Ruvo di Puglia

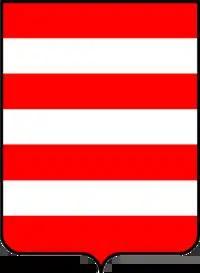
Coat-of-arms of House of Carafa of Counts of Ruvo

In the fifth century the flourishing Ruvo disappeared under the blows of the invasions of the Goths which reduced the city to a pile of rubble for the first time. Ruvo, refounded on the slopes of the original hill, was first conquered by the Lombards and then fell prey to the Saracens. It was in this period that the ruvestines decided to equip themselves with a wall with towers and four doors: Porta Noè (now via Veneto), Porta del Buccettolo (via Campanella), Porta del Castello (piazza Matteotti) and Porta Nuova (corso Piave). In the 11th century the fortress of Ruvo entered the county of Conversano and suffered further violence due to internal struggles for the management of power, which conflicts led to the second destruction of the town. However, it was under Frederick II of Swabia that Ruvo finally recognized a cultural and economic growth, a period marked by the construction of the Romanesque-Gothic cathedral and in the territory between Ruvo and Canosa of Castel del Monte. However, the foundations of the cities of Corato and Andria also date back to this historical moment, whose territories further diminished the ruvestine territory.